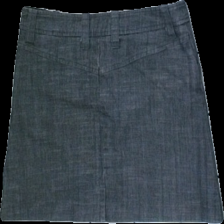
View: back
Type: Skirt
Category: Ladies
Brand: Not in the list
Colors: Grey
Material: 100%cotton
Cut: Cropped
Size: XS
Season: Summer
Damage: 1
Price range: <50
Recommended usage: Export